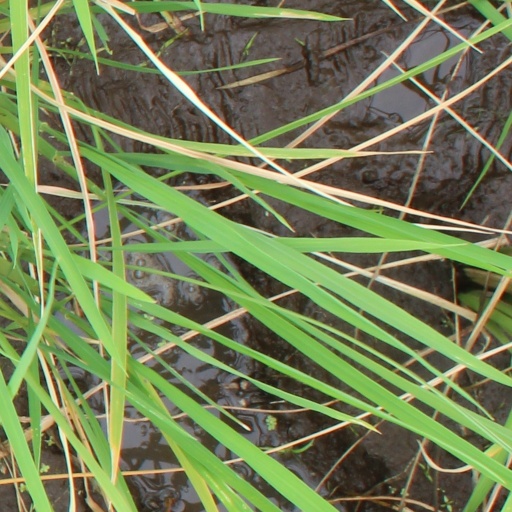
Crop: rice